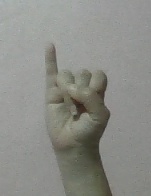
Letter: meem